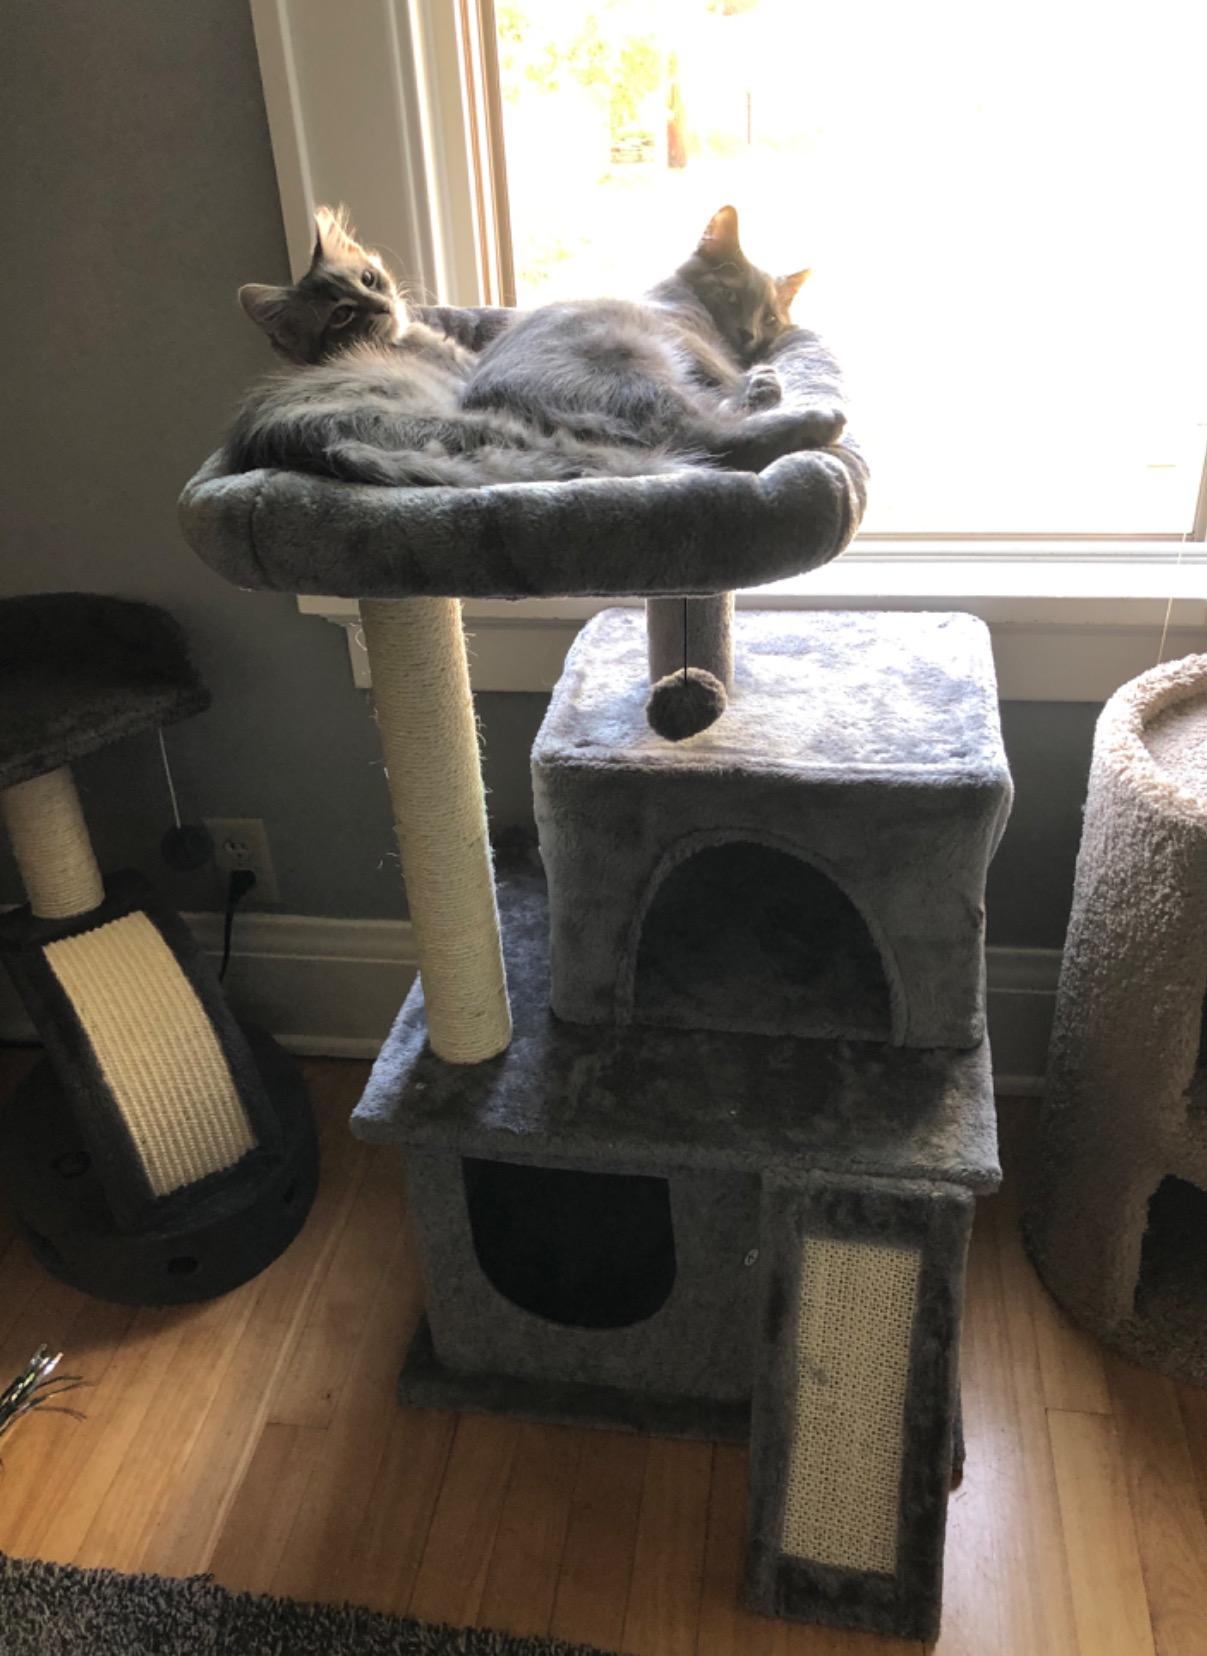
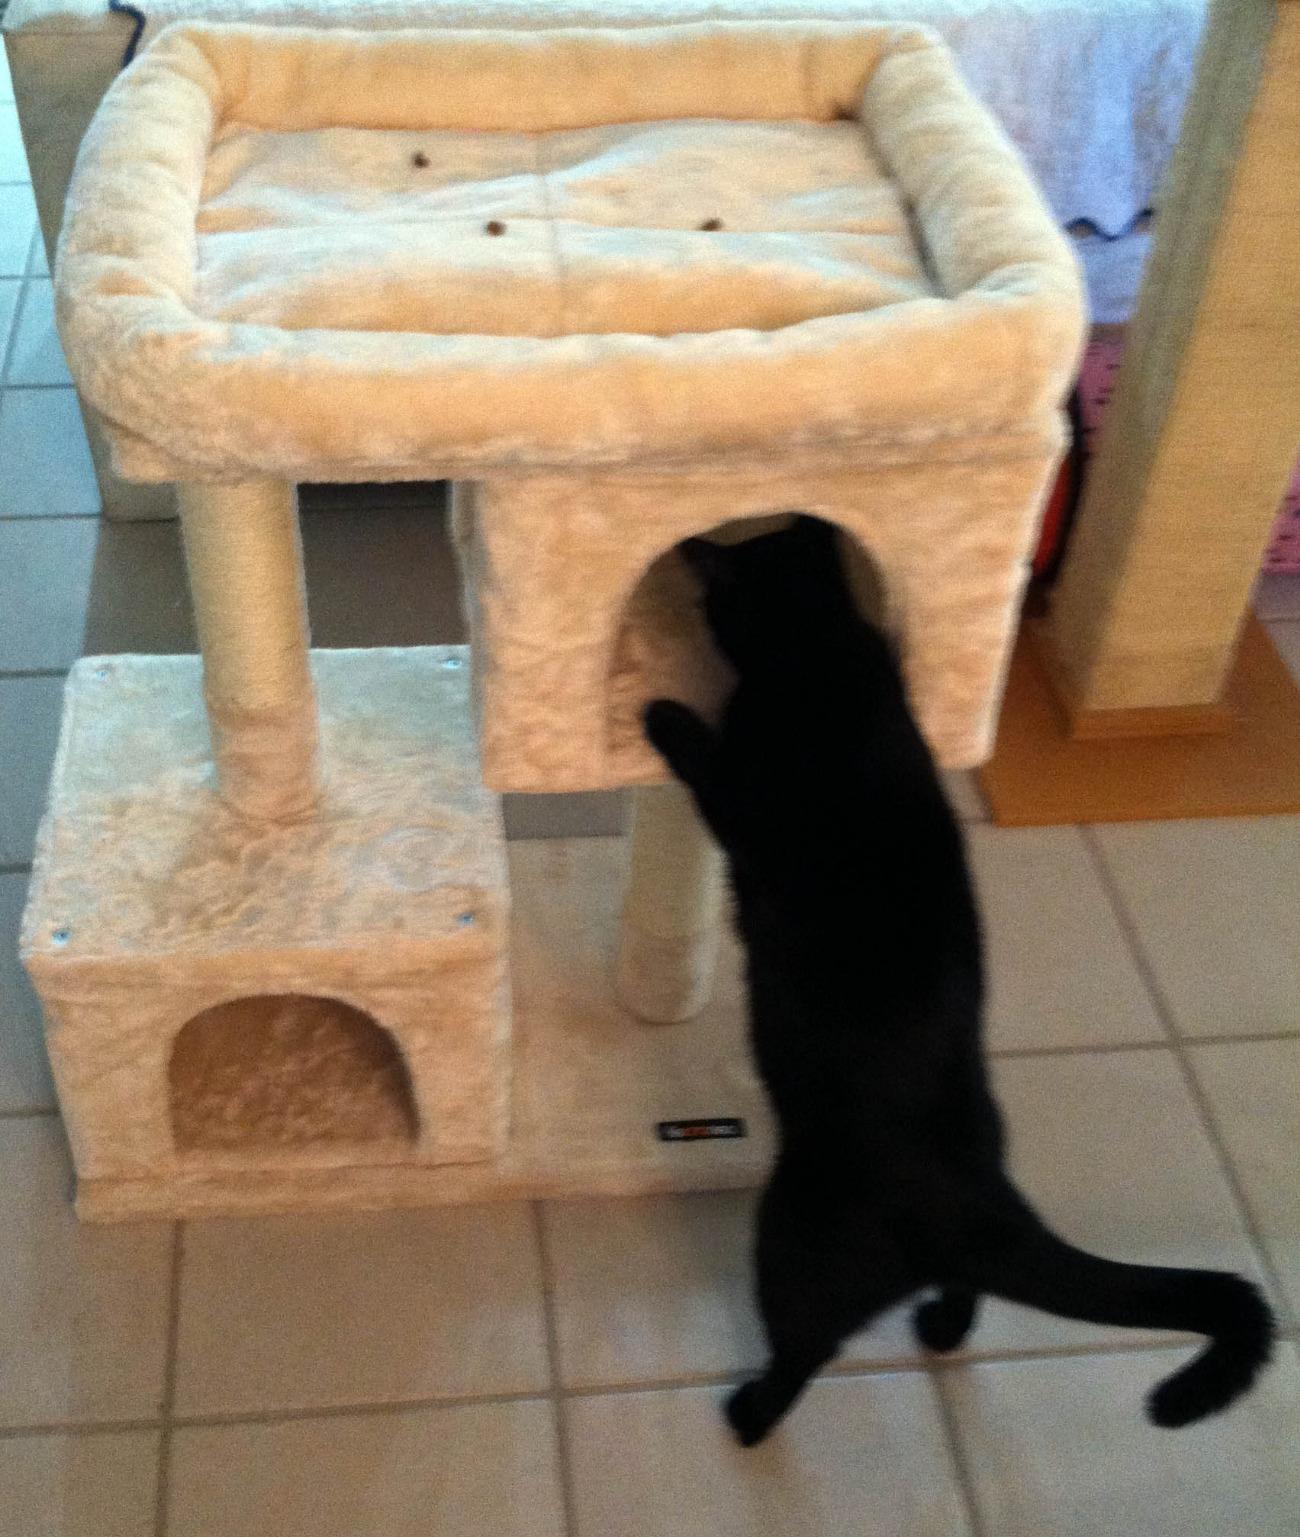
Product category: items_cat tree
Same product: no